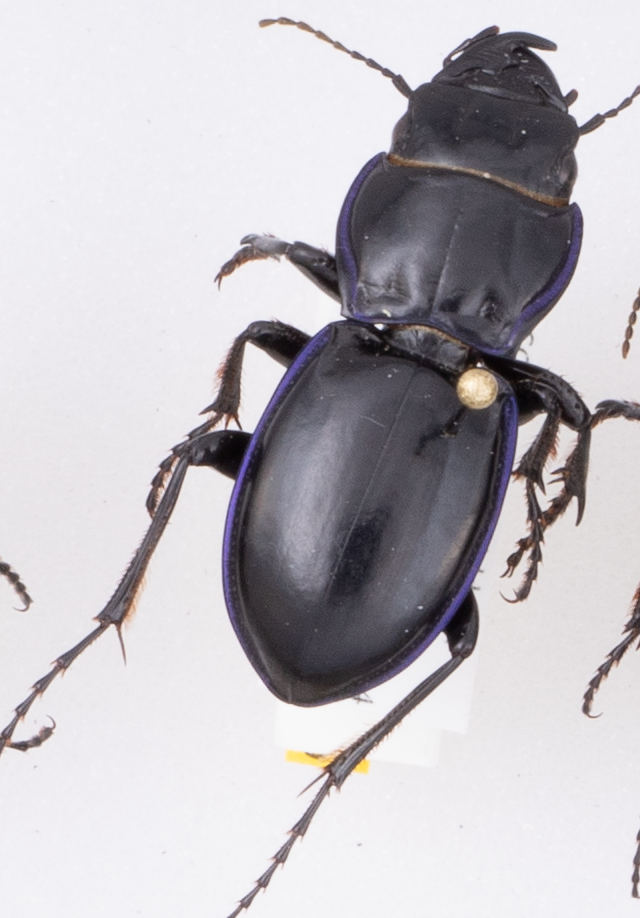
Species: Pasimachus elongatus
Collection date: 2019-06-19
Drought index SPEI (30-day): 1.28
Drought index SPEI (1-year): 0.39
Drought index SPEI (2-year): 0.47